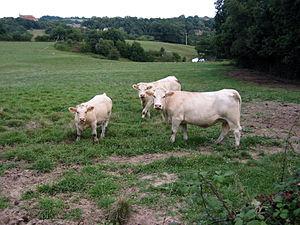
Race charolaise
Jaligny-sur-Besbre est une commune française située dans le département de l'Allier et la région Auvergne-Rhône-Alpes. Autrefois appelée Jaligny, elle a pris son nom actuel le 20 novembre 1967.